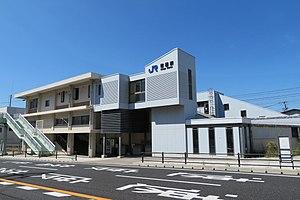
La gare de Shioya est une gare ferroviaire localisée dans la ville de Kobe, dans la préfecture de Hyōgo au Japon. La gare est exploitée par la compagnie JR West, sur la ligne Sanyō. Le numéro de gare est JR-A69.